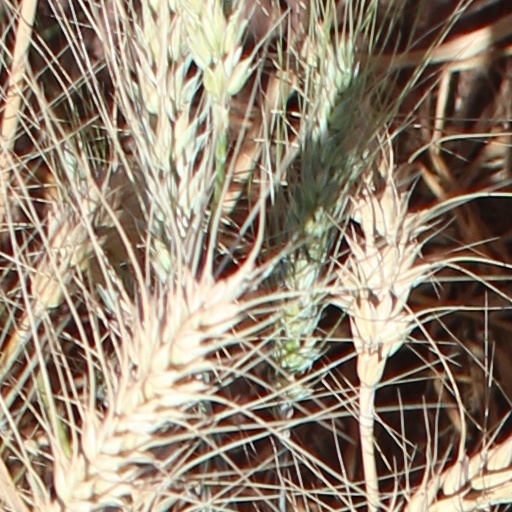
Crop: wheat